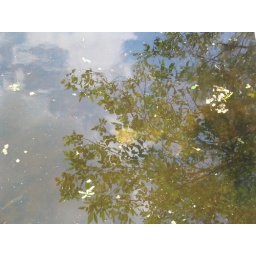
A turtle in the river